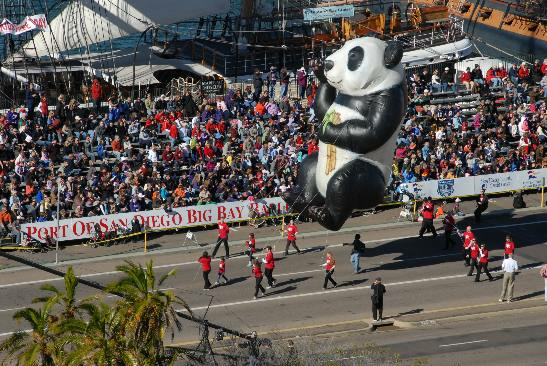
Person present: Yes